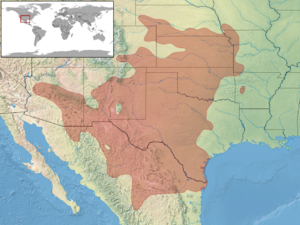
Plestiodon obsoletus est une espèce de sauriens de la famille des Scincidae.